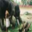
Label: elephant